Carolina Circle Mall

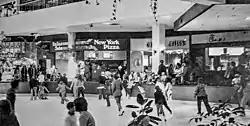
Ice skating rink of the Carolina Circle Mall in 1978, with various restaurants in background

Carolina Circle Mall was a shopping mall in the northeast section of Greensboro, North Carolina on US 29 and Cone Boulevard.